Where'd You Go, Bernadette (film)

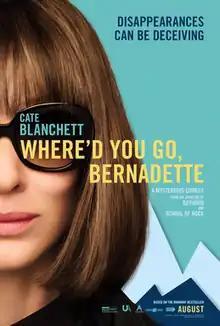
Theatrical release poster

Where'd You Go, Bernadette is a 2019 American comedy-drama film directed by Richard Linklater from a screenplay by Linklater, Holly Gent, and Vince Palmo, based on the 2012 novel of the same name by Maria Semple. It stars Cate Blanchett, Billy Crudup, Kristen Wiig, Judy Greer, and Laurence Fishburne.